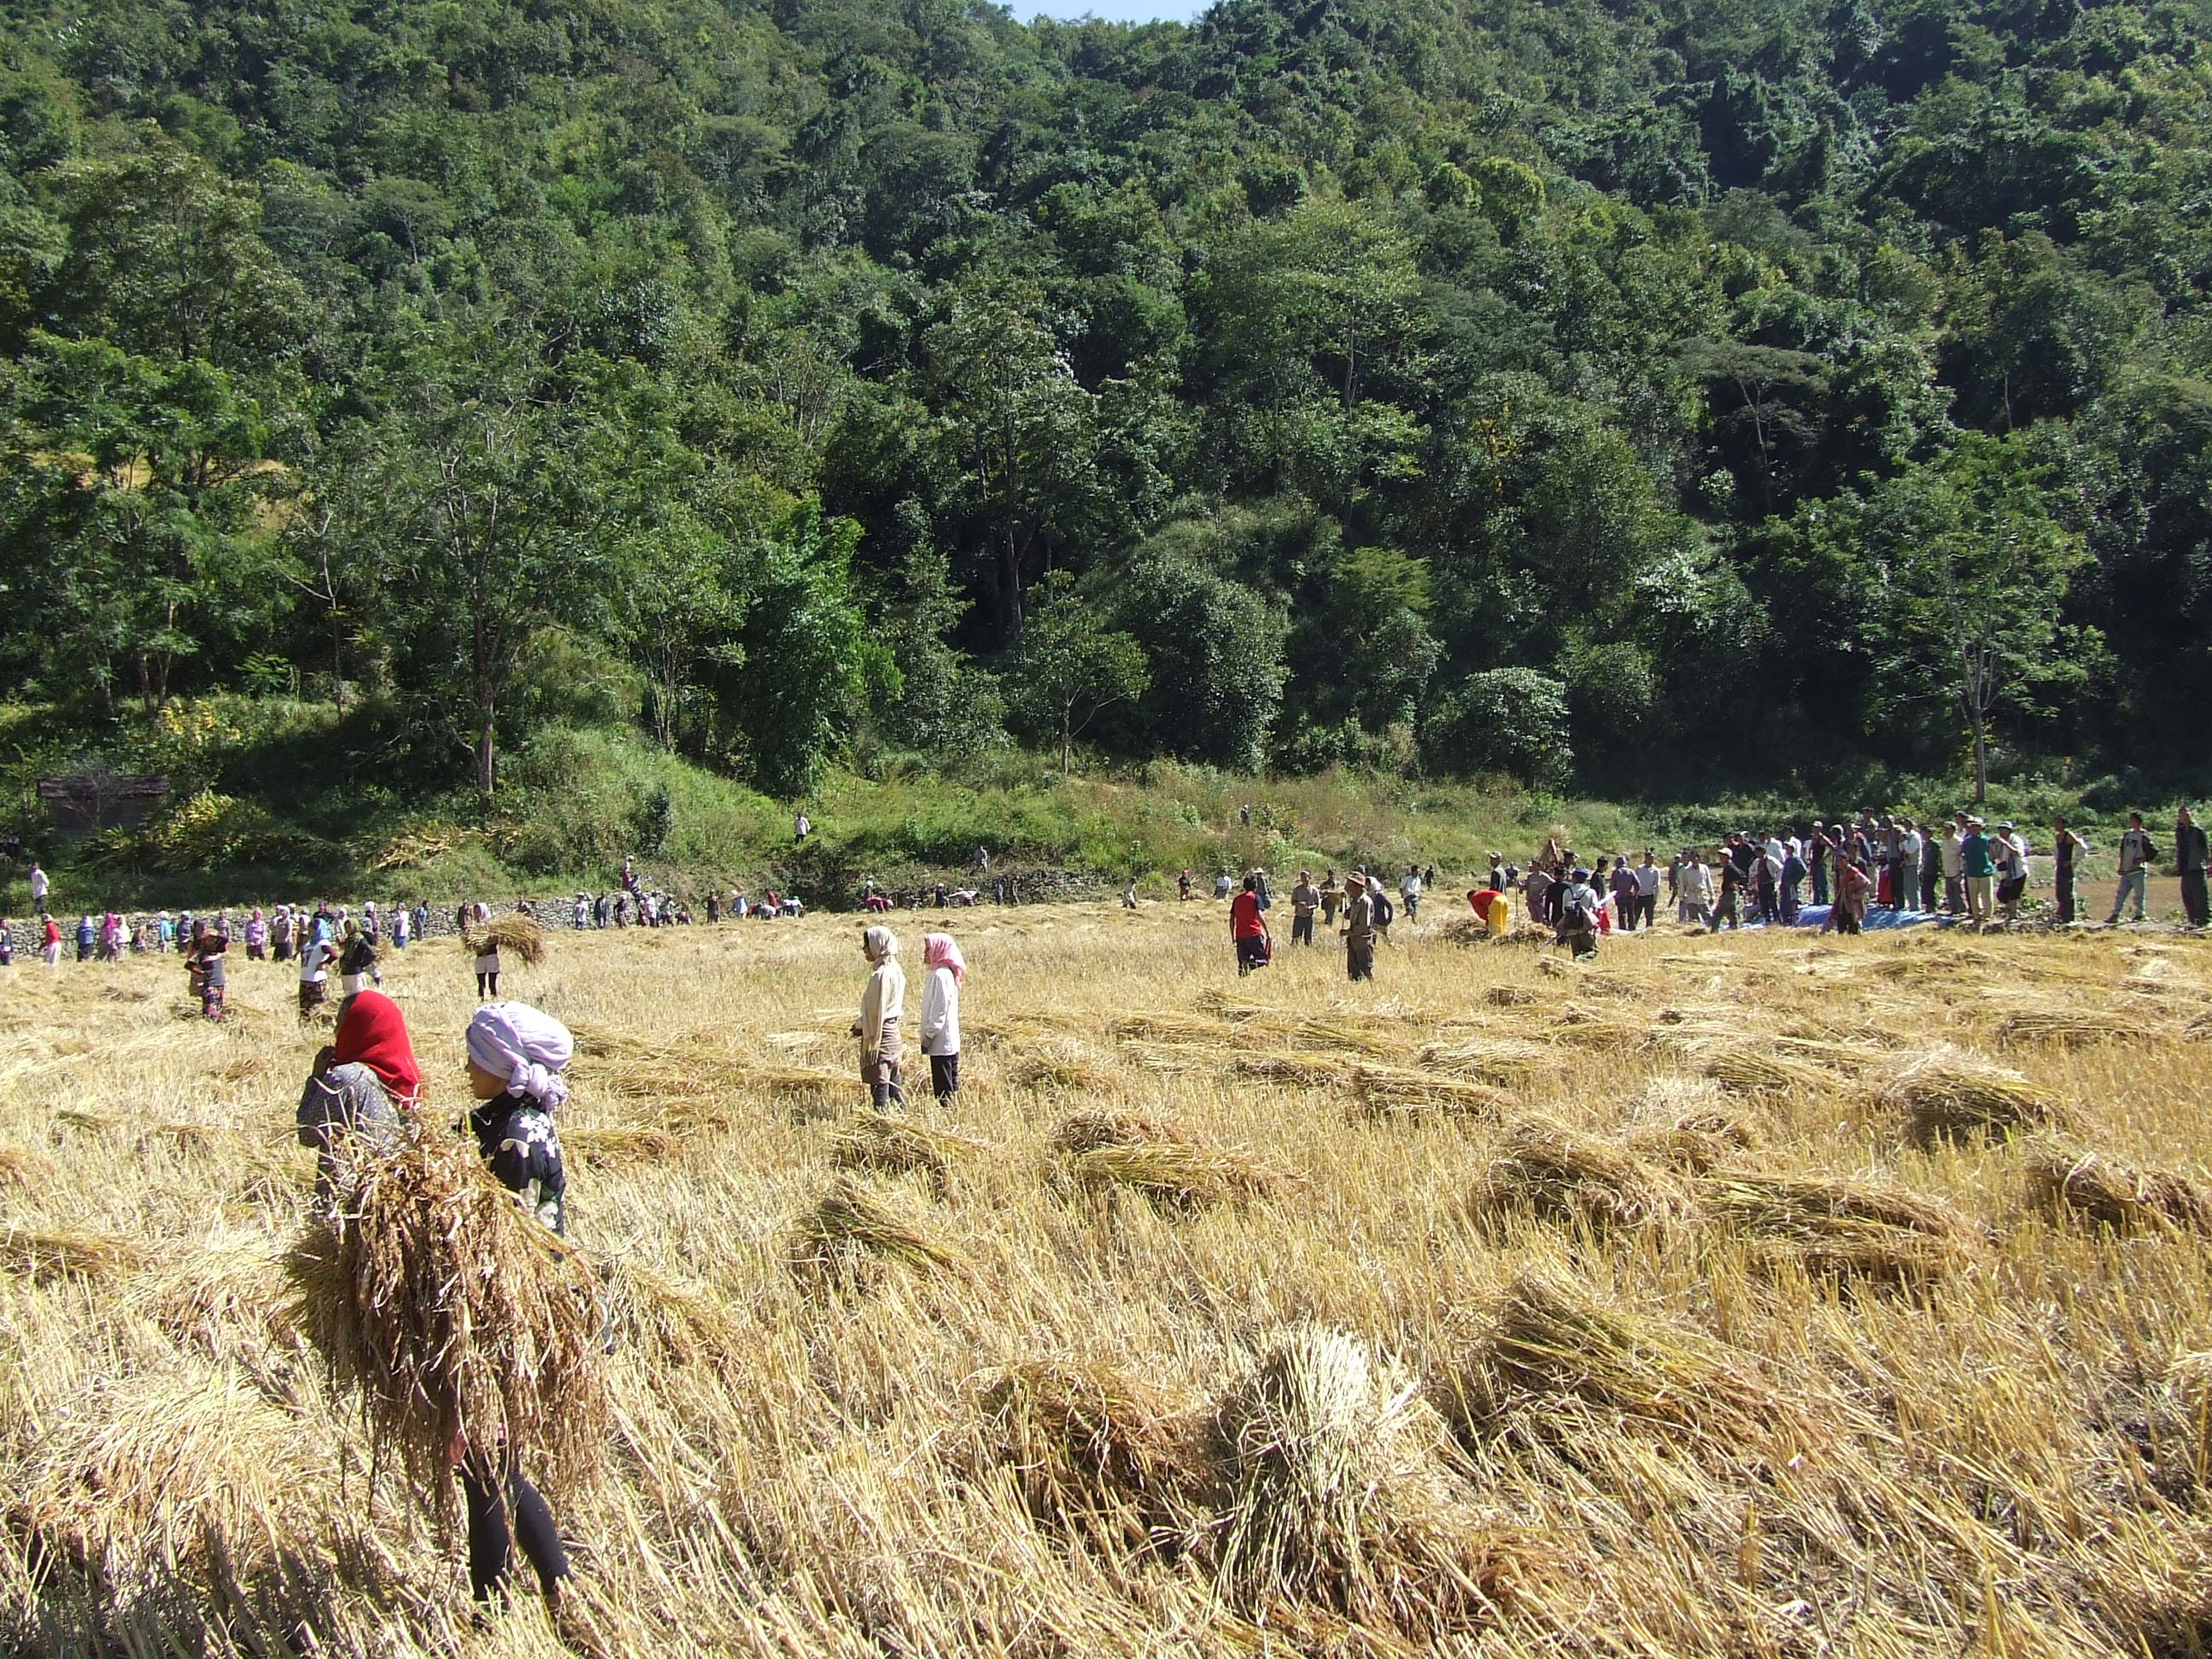
people, field, farm, wheat, seed, harvest, crop, agriculture, cereals, ecosystem, harvester, threshing, rural area, paddy, grass family